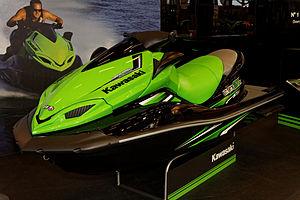
Kawasaki - Ultra 300X